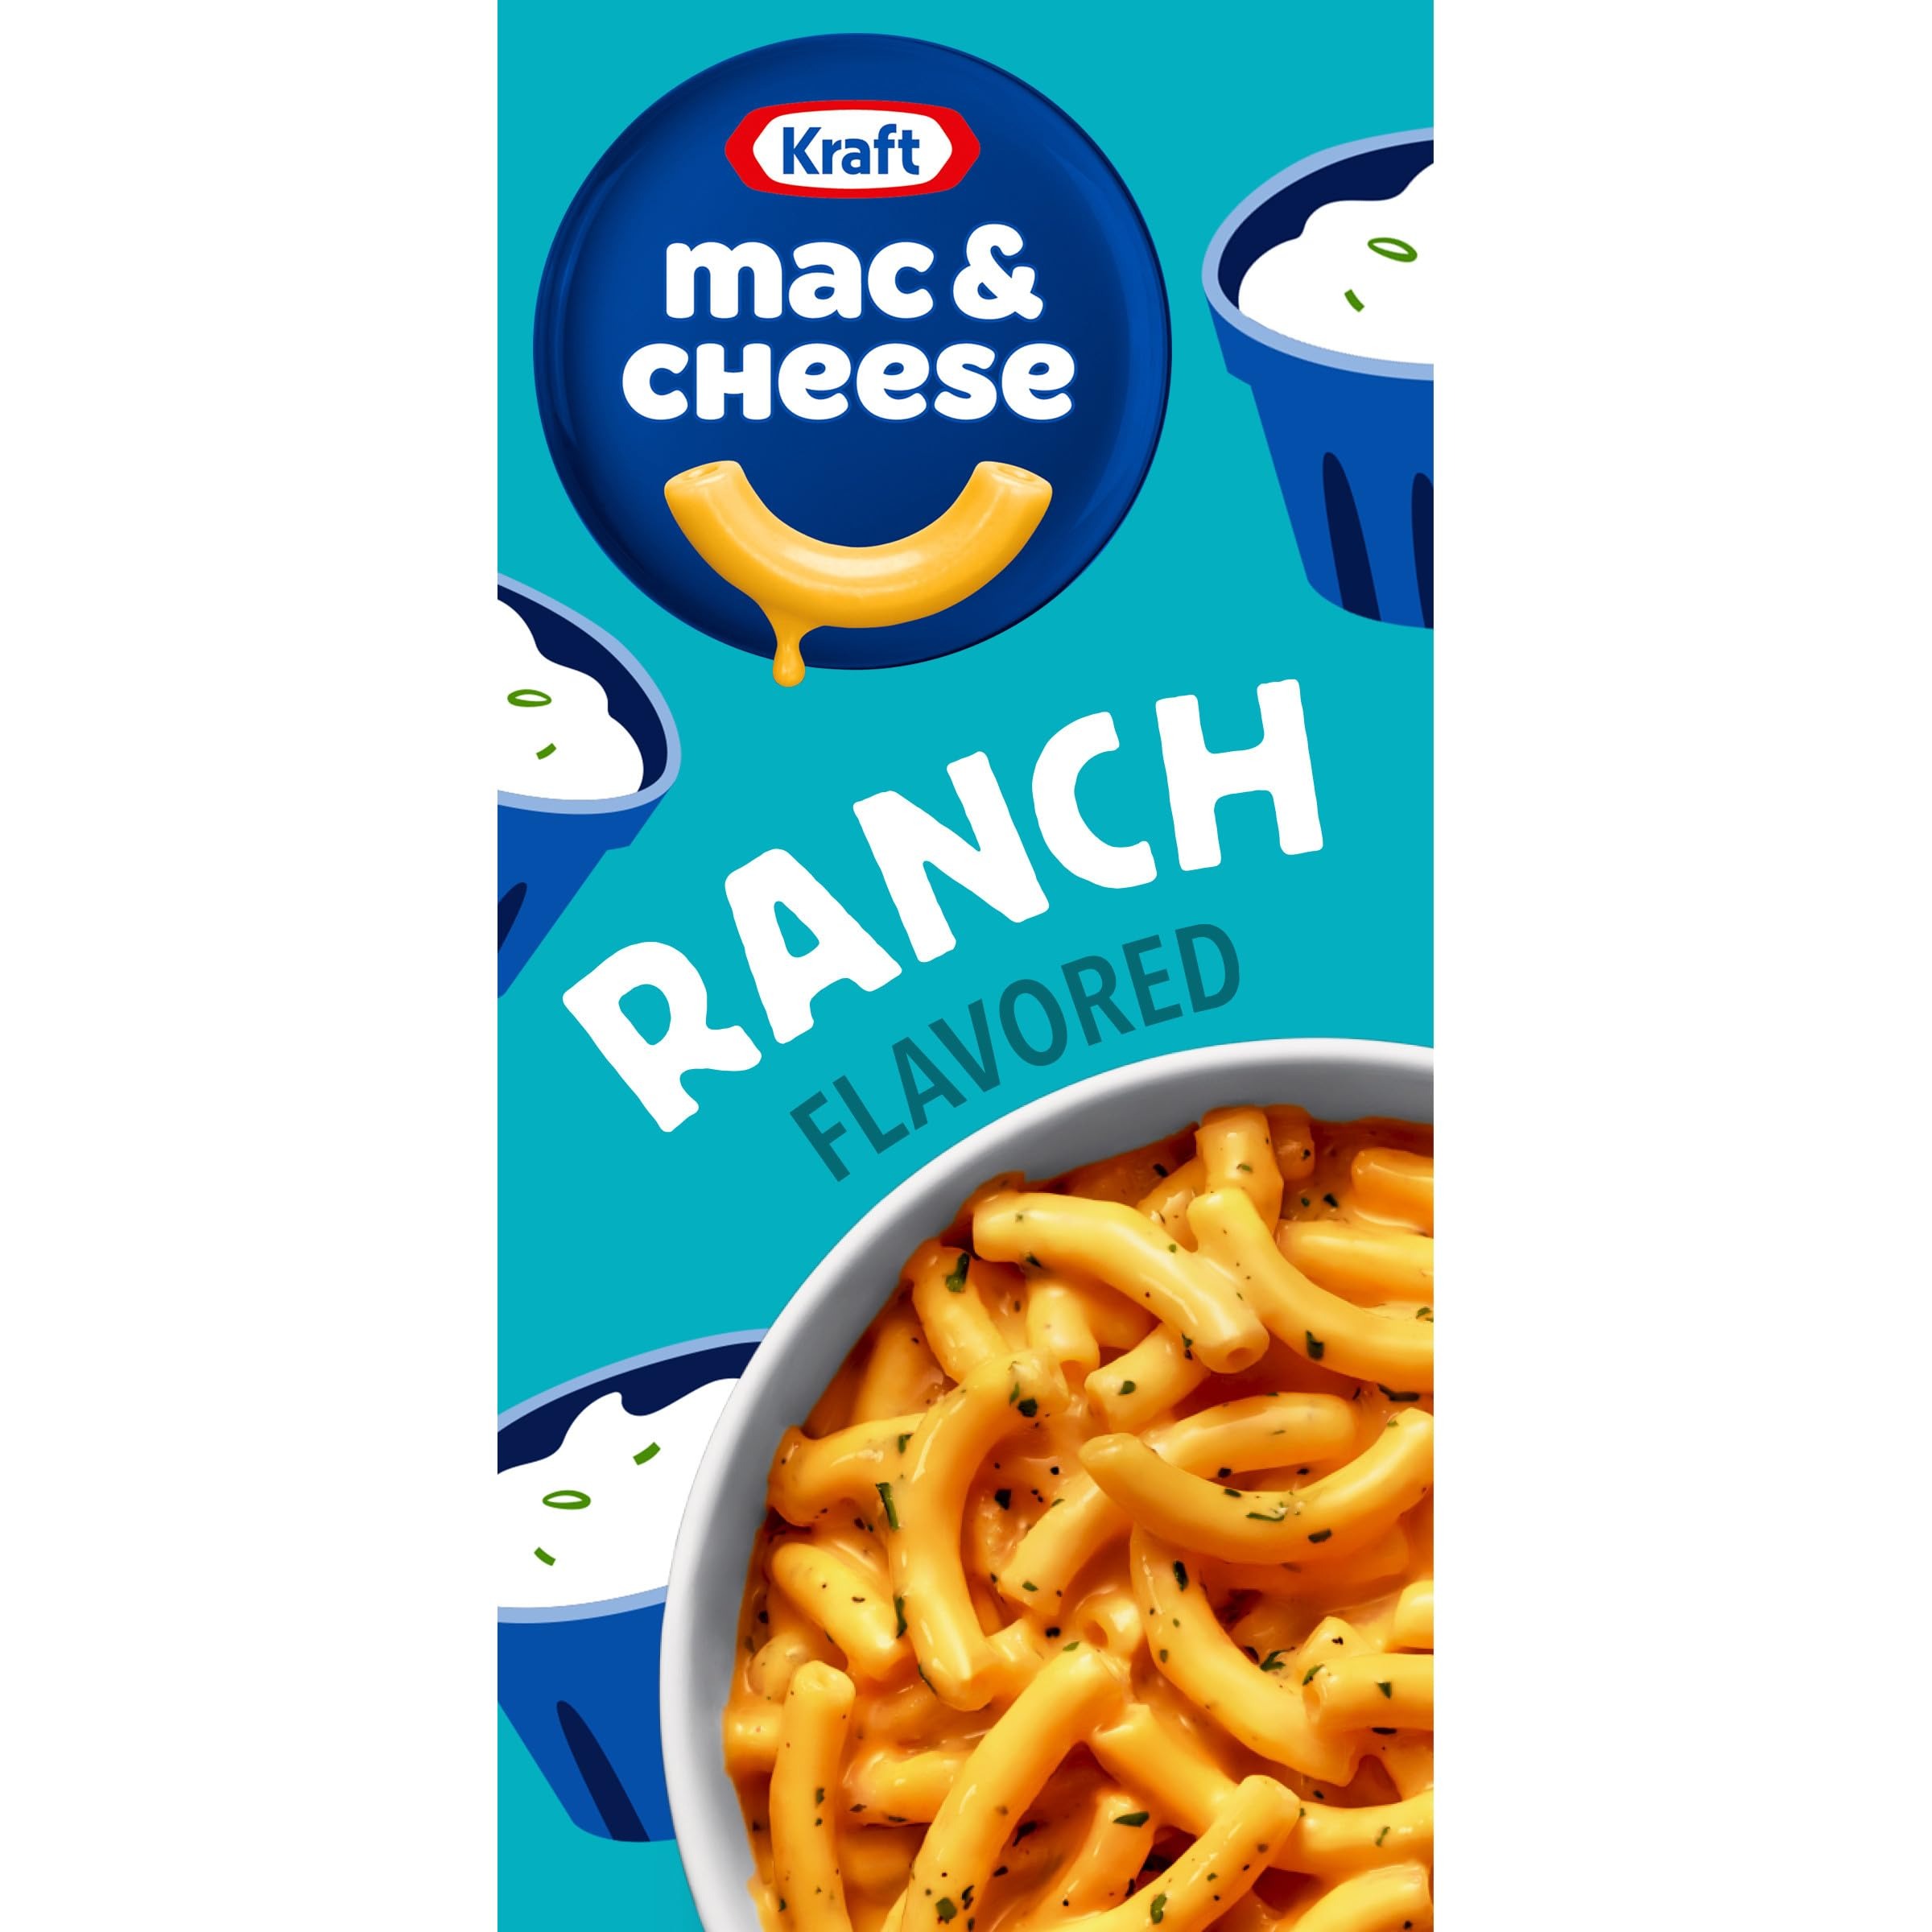
Item Name: Kraft Ranch Flavored Mac & Cheese Macaroni and Cheese Dinner, 7.25 oz Box
Bullet Point 1: One 7.25 oz box of Kraft Ranch Flavored Mac & Cheese Macaroni and Cheese Dinner
Bullet Point 2: Original cheese flavor with a dash of ranch
Bullet Point 3: Kraft Mac & Cheese contains no artificial flavors, preservatives or dyes
Bullet Point 4: Box includes macaroni and cheese powder mixed with ranch flavor
Bullet Point 5: Each box makes about 3 servings
Bullet Point 6: Cheese powder mixed with ranch flavor is individually sealed
Bullet Point 7: To prepare: boil 6 cups of water, stir in macaroni and cook 7-8 minutes, drain, add margarine or butter, milk and cheese sauce mix, and mix well
Bullet Point 8: Kraft Ranch Flavored Mac & Cheese is perfect as a side, snack or addition to a meal
Bullet Point 9: Help yourself to the comforting taste you love, now with a dash of ranch
Value: 7.25
Unit: Ounce

Price: 1.19